Silent disco

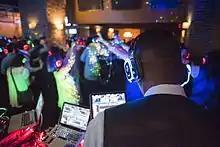
Silent disco party in New York on April 8, 2016

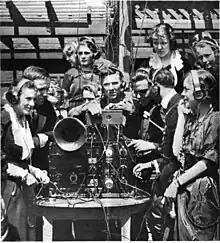
A 1920 "radiophone dance" held by an Atlanta social club: participants danced wearing earphones to music transmitted from a band across town.

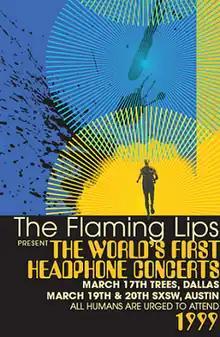
A Flaming Lips poster promoting "The World's First Headphone Concerts"

A silent disco or silent rave is an event where people dance to music listened to on wireless headphones. Rather than using a speaker system, music is broadcast via a radio transmitter with the signal being picked up by wireless headphone receivers worn by the participants. Those without the headphones hear no music.